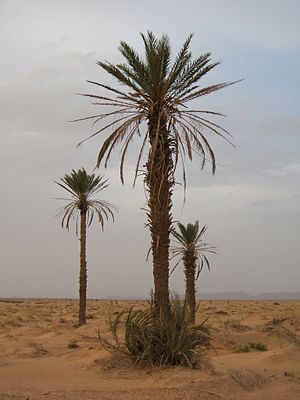
Ægte daddelpalme
Daddelpalme ved Merzouga i Marokko
Ægte Daddelpalme er en palme, der vokser i ørkenen og producerer de dadler som spises hver jul i Danmark. Dadlerne bliver høstet fra juni til oktober, og den afgiver ca. 20-50 kg pr. år. Smagen er vekslende fra sort til sort.